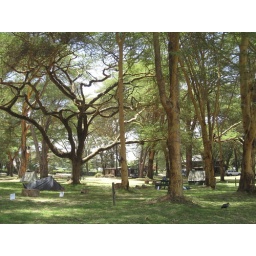
We put our tent under neath a superb tree surounded by monkeys adn massive birds